Hugues Occansey

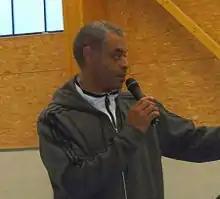
Hugues Occansey in 2012

Hugues Occansey (born 18 December 1966 in Moyeuvre-Grande, France) is a French basketball player who played 83 times for the men's French national basketball team between 1985 and 1995.